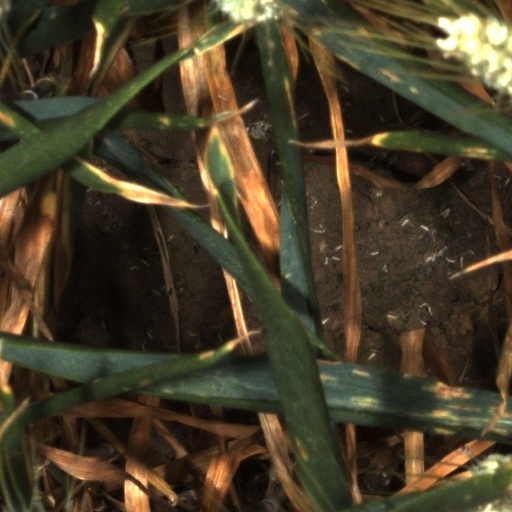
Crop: wheat